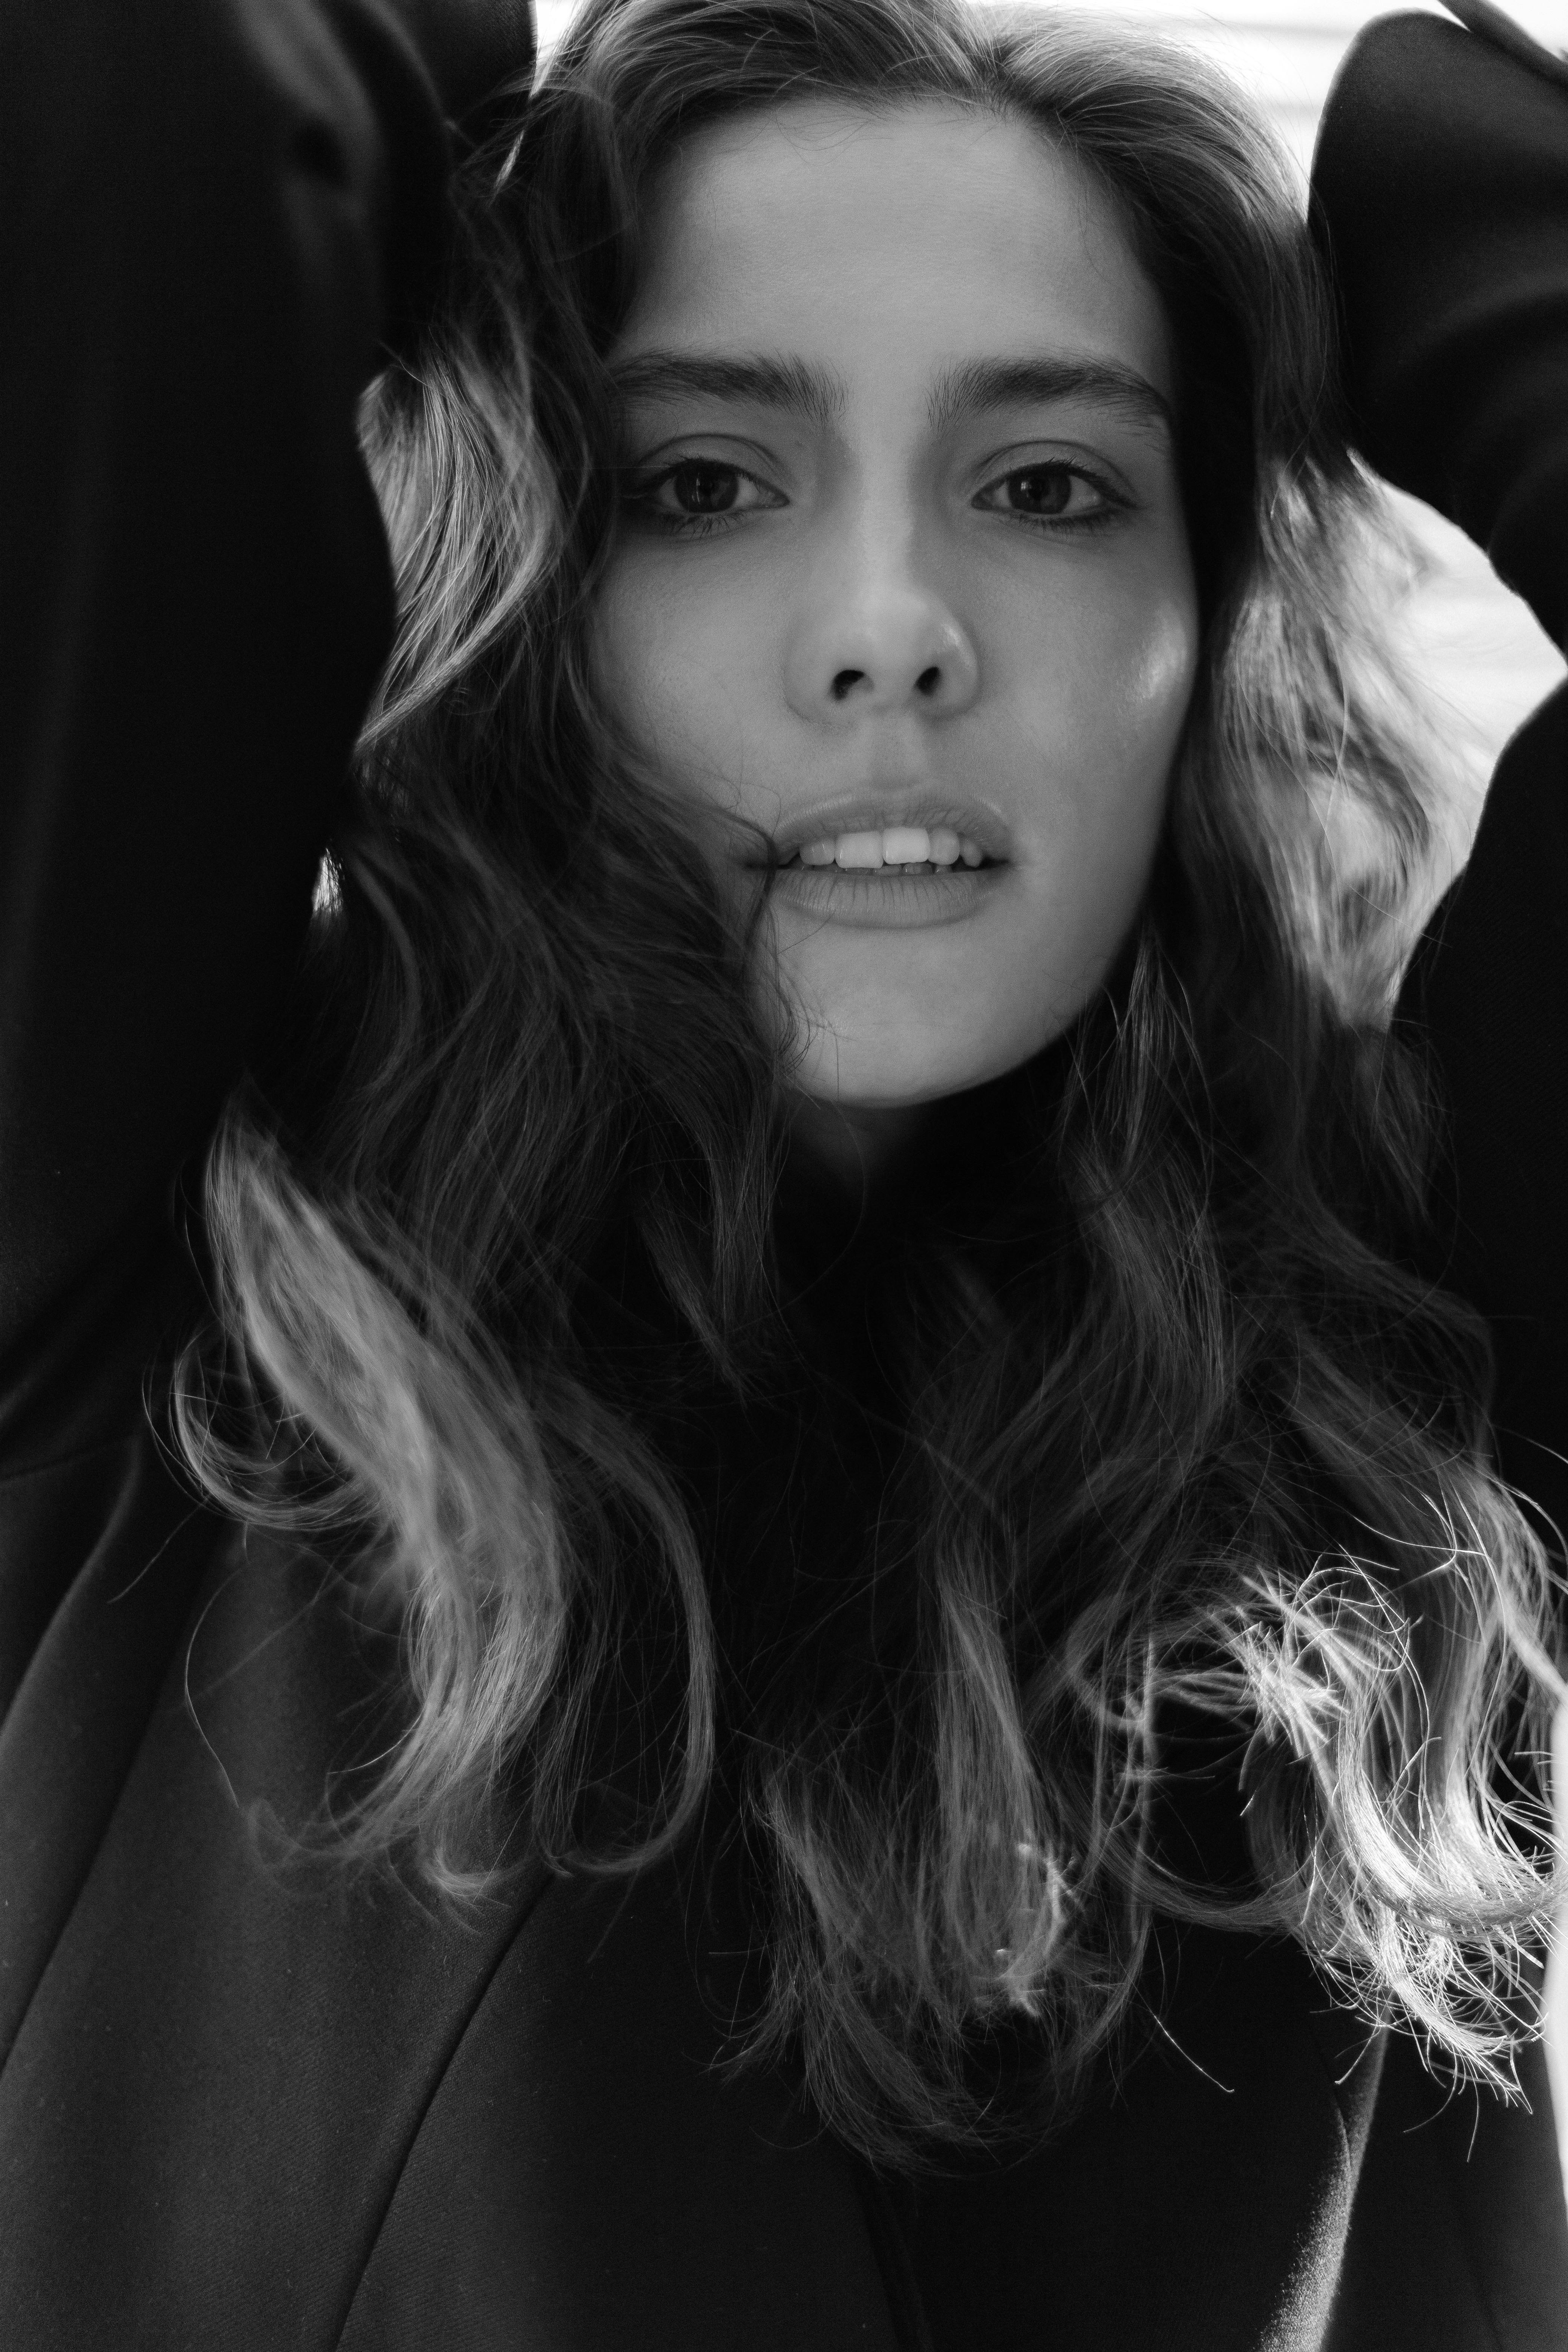
woman, face, nose, head, lip, chin, eyebrow, hairstyle, eye, facial expression, eyelash, black, human, flash photography, jaw, black and white, iris, gesture, happy, style, smile, cool, black hair, layered hair, monochrome, long hair, monochrome photography, beauty, Step cutting, blond, brown hair, selfie, darkness, feathered hair, fur, portrait photography, eyewear, portrait, makeover, photo shoot, fun